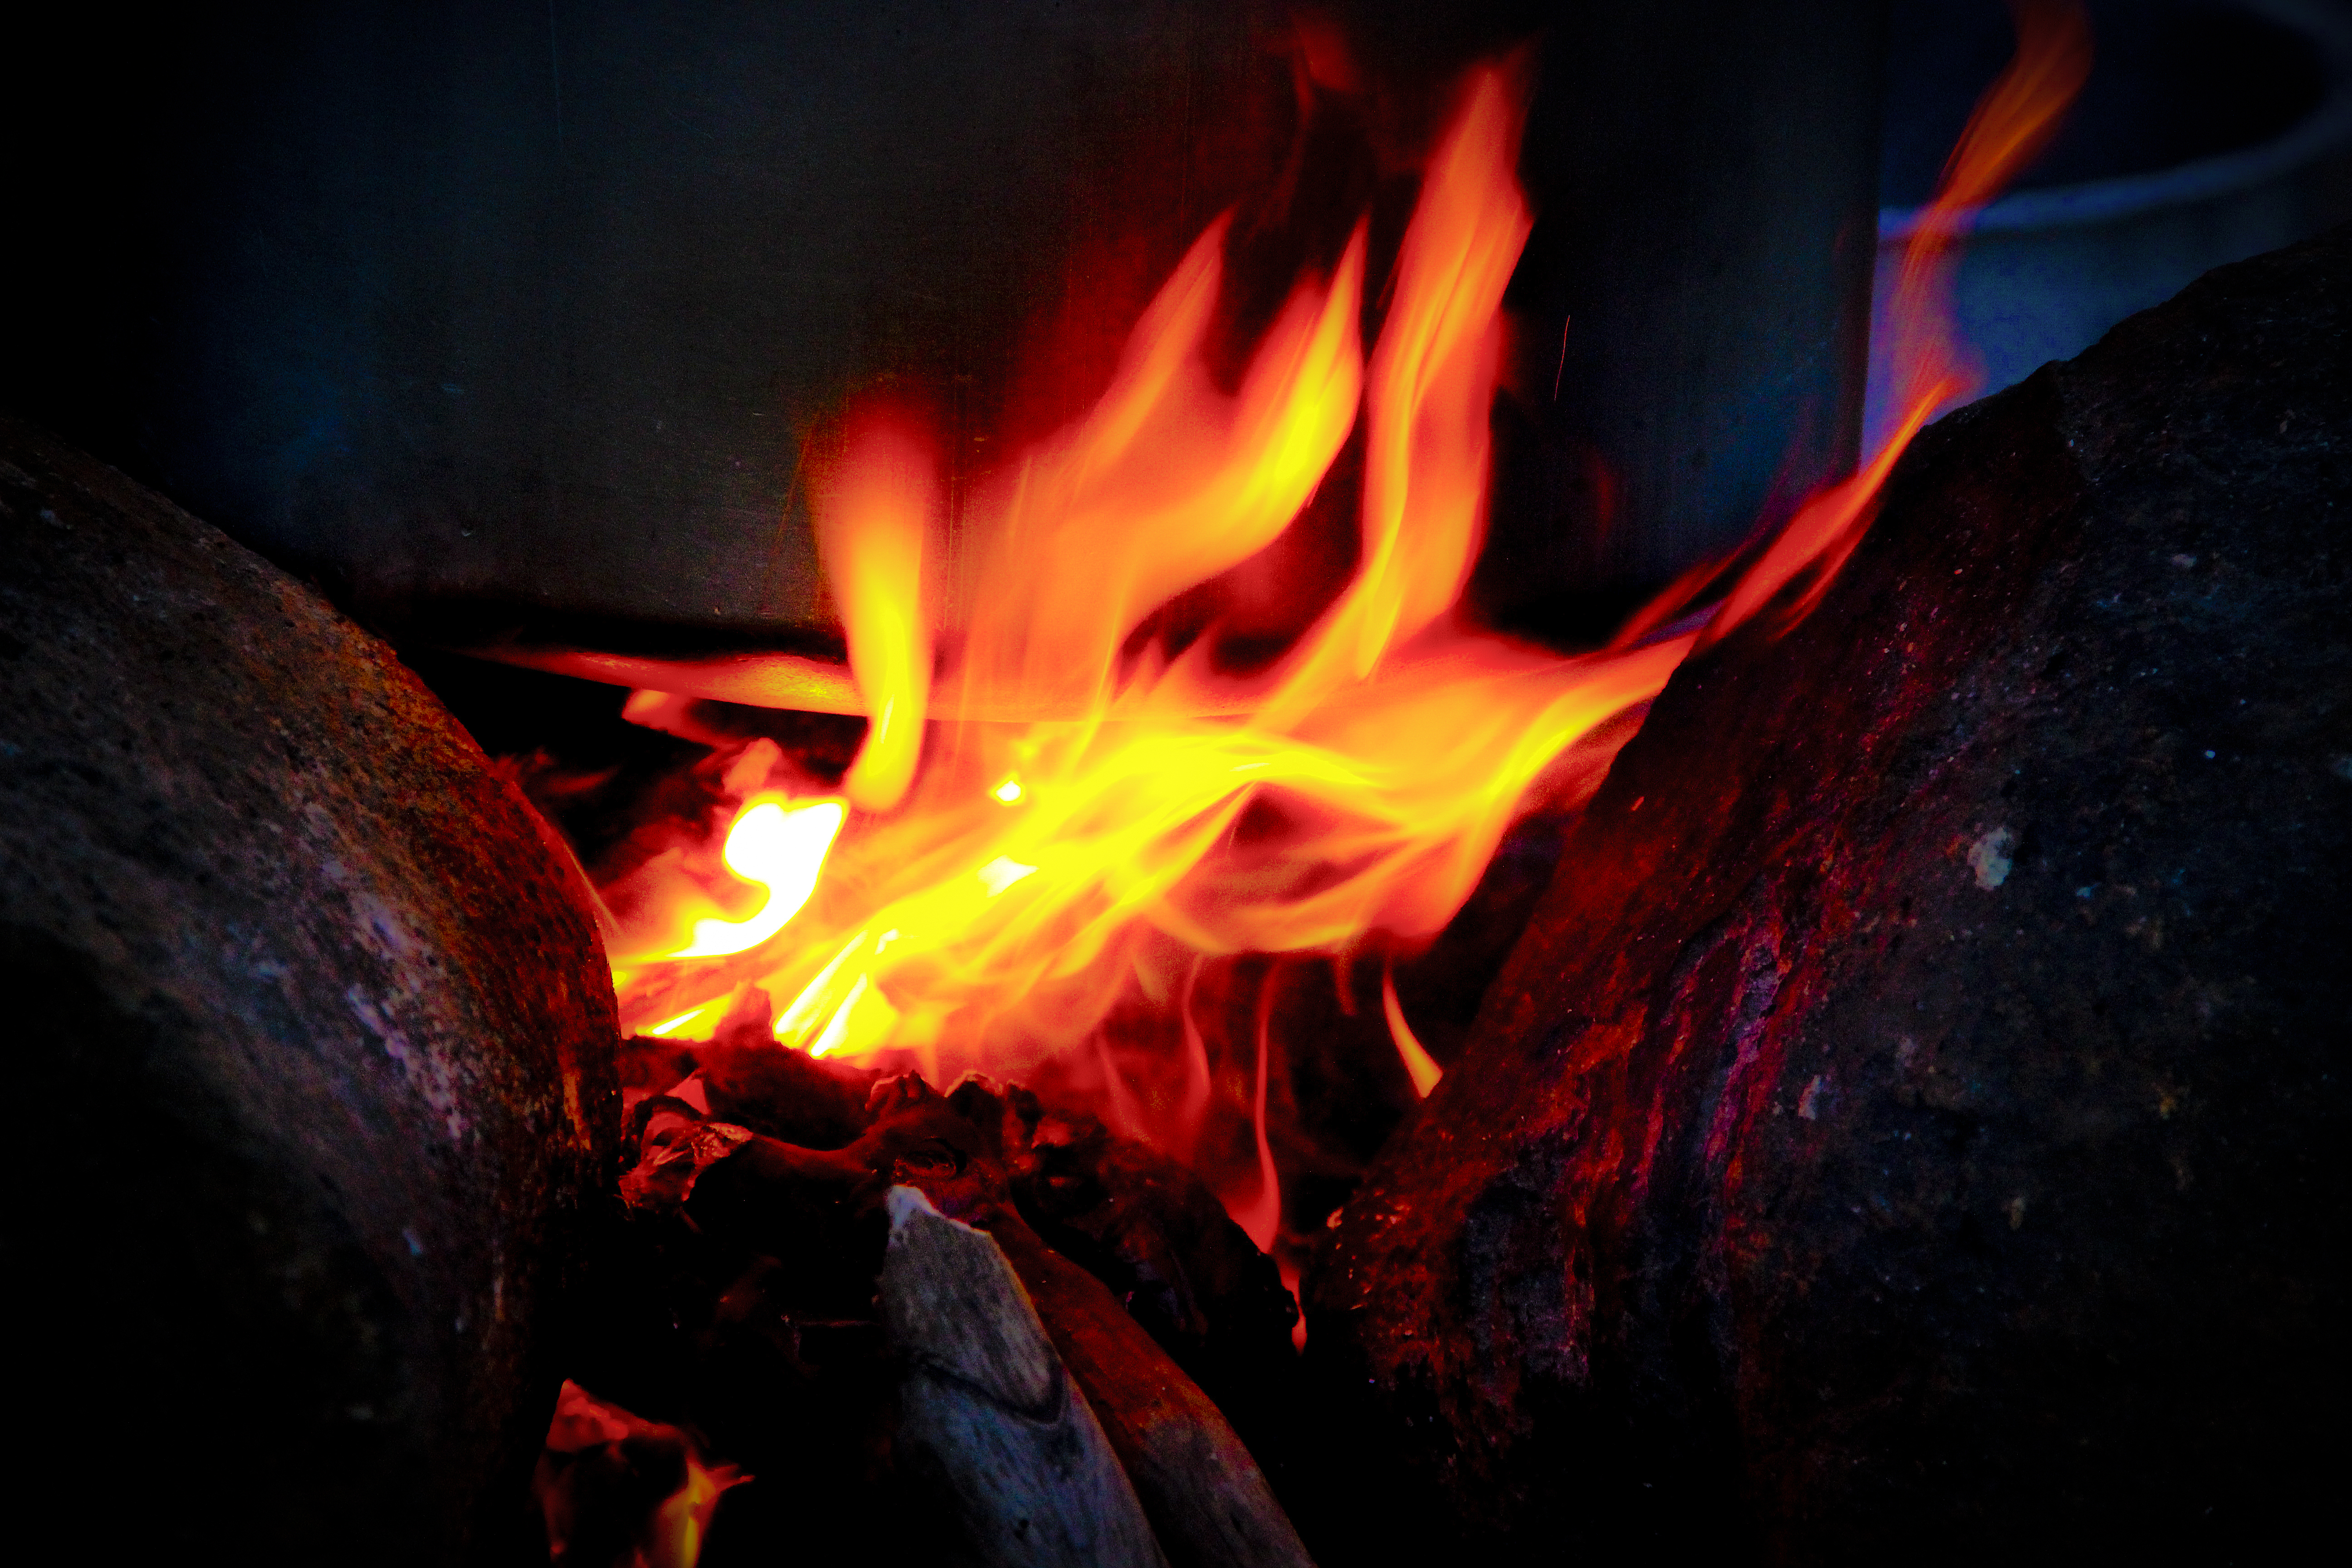
flame, fire, darkness, campfire, heat, burning, lava, geological phenomenon